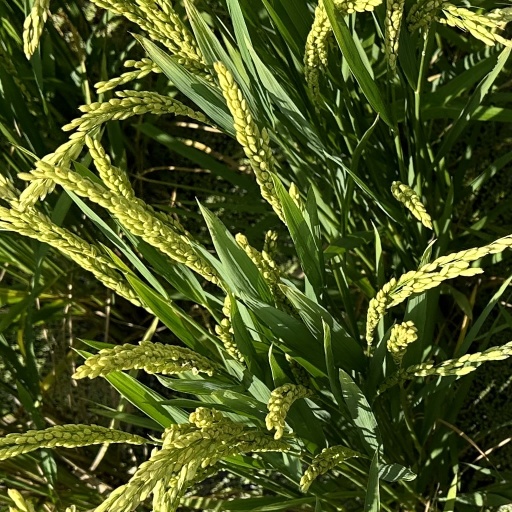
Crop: rice